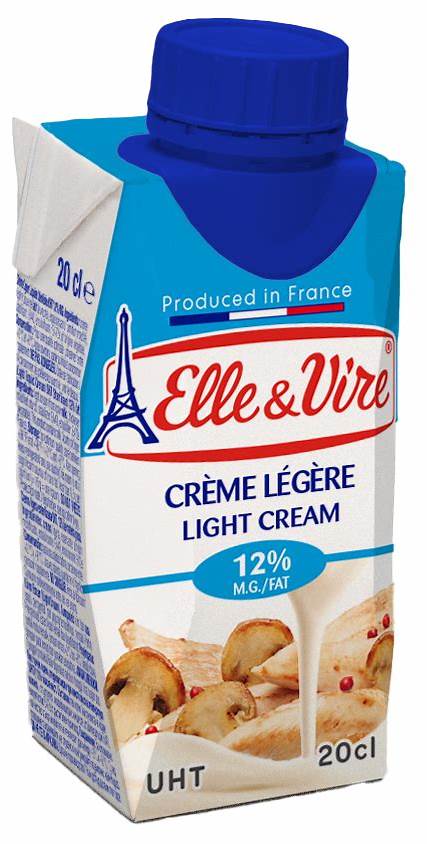
Label: cardboard